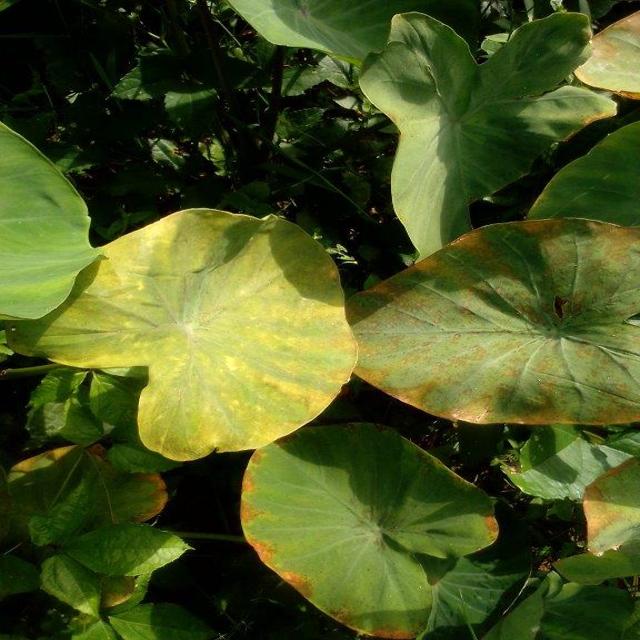
Label: Mid_Blight